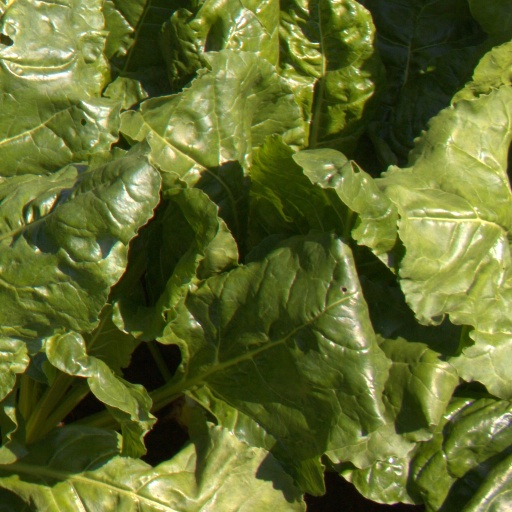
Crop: sugar beet